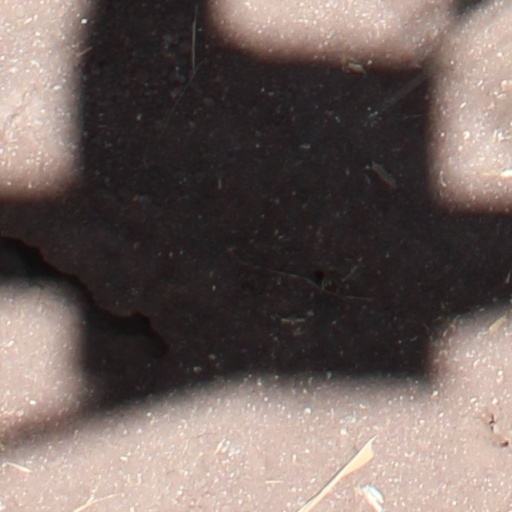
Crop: wheat